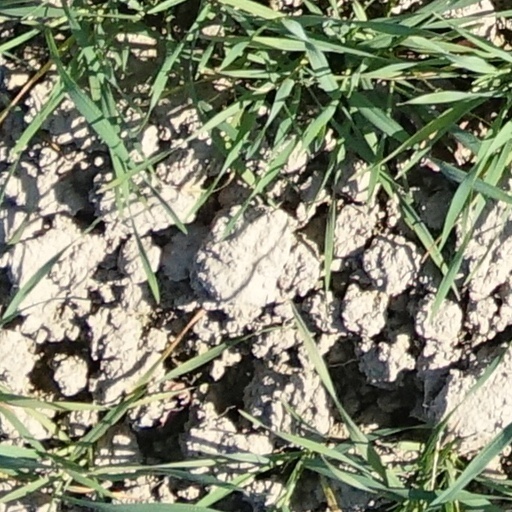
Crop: wheat